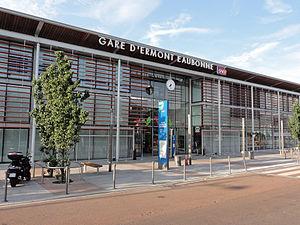
Gare d'Ermont - Eaubonne (Val-d'Oise).
Eaubonne est une commune du Val-d'Oise, dans la région Île-de-France, en France. Ses habitants sont appelés les Eaubonnais.
La ligne H du Transilien, plus souvent simplement dénommée ligne H, est une ligne de trains de banlieue qui dessert le nord-ouest de l'Île-de-France, essentiellement le département du Val-d'Oise. Elle relie Paris-Nord à Luzarches, Pontoise et Persan - Beaumont par Montsoult - Maffliers et par Valmondois. Elle comporte également une branche transversale reliant Pontoise à Creil par Valmondois et Persan - Beaumont.
Ermont est une commune française située dans le département du Val-d'Oise, en région Île-de-France. Elle est membre de la Communauté d'agglomération Val Parisis. Avec 29 108 habitants au dernier recensement de 2017, c'est l'une des plus importantes communes du Val-d'Oise et de la vallée de Montmorency.